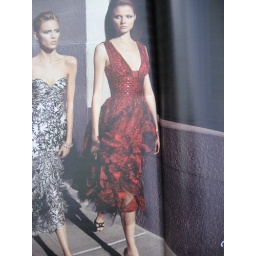
I always liked the girl in the red dress in these de la Renta ads